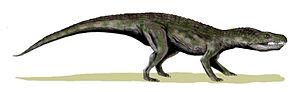
Metasuchia ou les métasuchiens est un clade important au sein du super-ordre des Crocodylomorpha. Il est divisé en deux groupes principaux : Notosuchia et Neosuchia. Notosuchia est un groupe éteint qui contient principalement des taxons de petite taille ayant vécu au Crétacé avec une denture hétérodonte. Neosuchia comprend les crocodiliens encore existants et les taxons primitifs comme les peirosauridés et les pholidosauridés. Il est phylogénétiquement défini par Sereno et al. comme un clade contenant Notosuchus terrestris, Crocodylus niloticus et tous les descendants de leur ancêtre commun.
Les Sebecosuchia ou sébécosuchiens en français, forment un clade éteint de crocodylomorphes notosuchiens souvent rattachés au clade des Ziphosuchia. Ils ont vécu au Crétacé supérieur à partir du Santonien jusqu'au Miocène moyen, en faisant le seul clade de Notosuchia ayant survécu à l'extinction massive de la fin du Crétacé. Leurs fossiles sont connus en Amérique du Sud, en Afrique du Nord, en Europe et sur le sous-continent indien.
Baurusuchus est un genre éteint de « reptiles » crocodylomorphes de la famille des Baurusuchidae. Il vivait au Crétacé supérieur dans ce qui est aujourd'hui le Brésil.